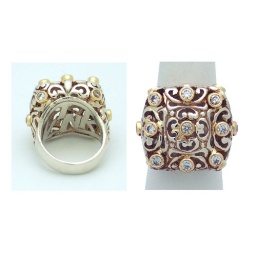
The stones are high quality cubic zirconia - they are set in 14K yellow gold bezels.